Danaë (Rembrandt)

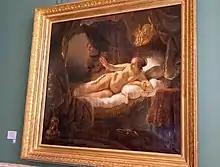
"Danaë" in 2021

On June 15, 1985 Rembrandt's painting was attacked by Bronius Maigys, a Soviet Lithuanian national later judged insane; he threw sulfuric acid on the canvas and cut it twice with his knife. The entire central part of the composition was turned into a mixture of spots with a conglomerate of splashes and areas of dripping paint. The worst damage was to the face and hair of Danaë, her right arm, and legs.